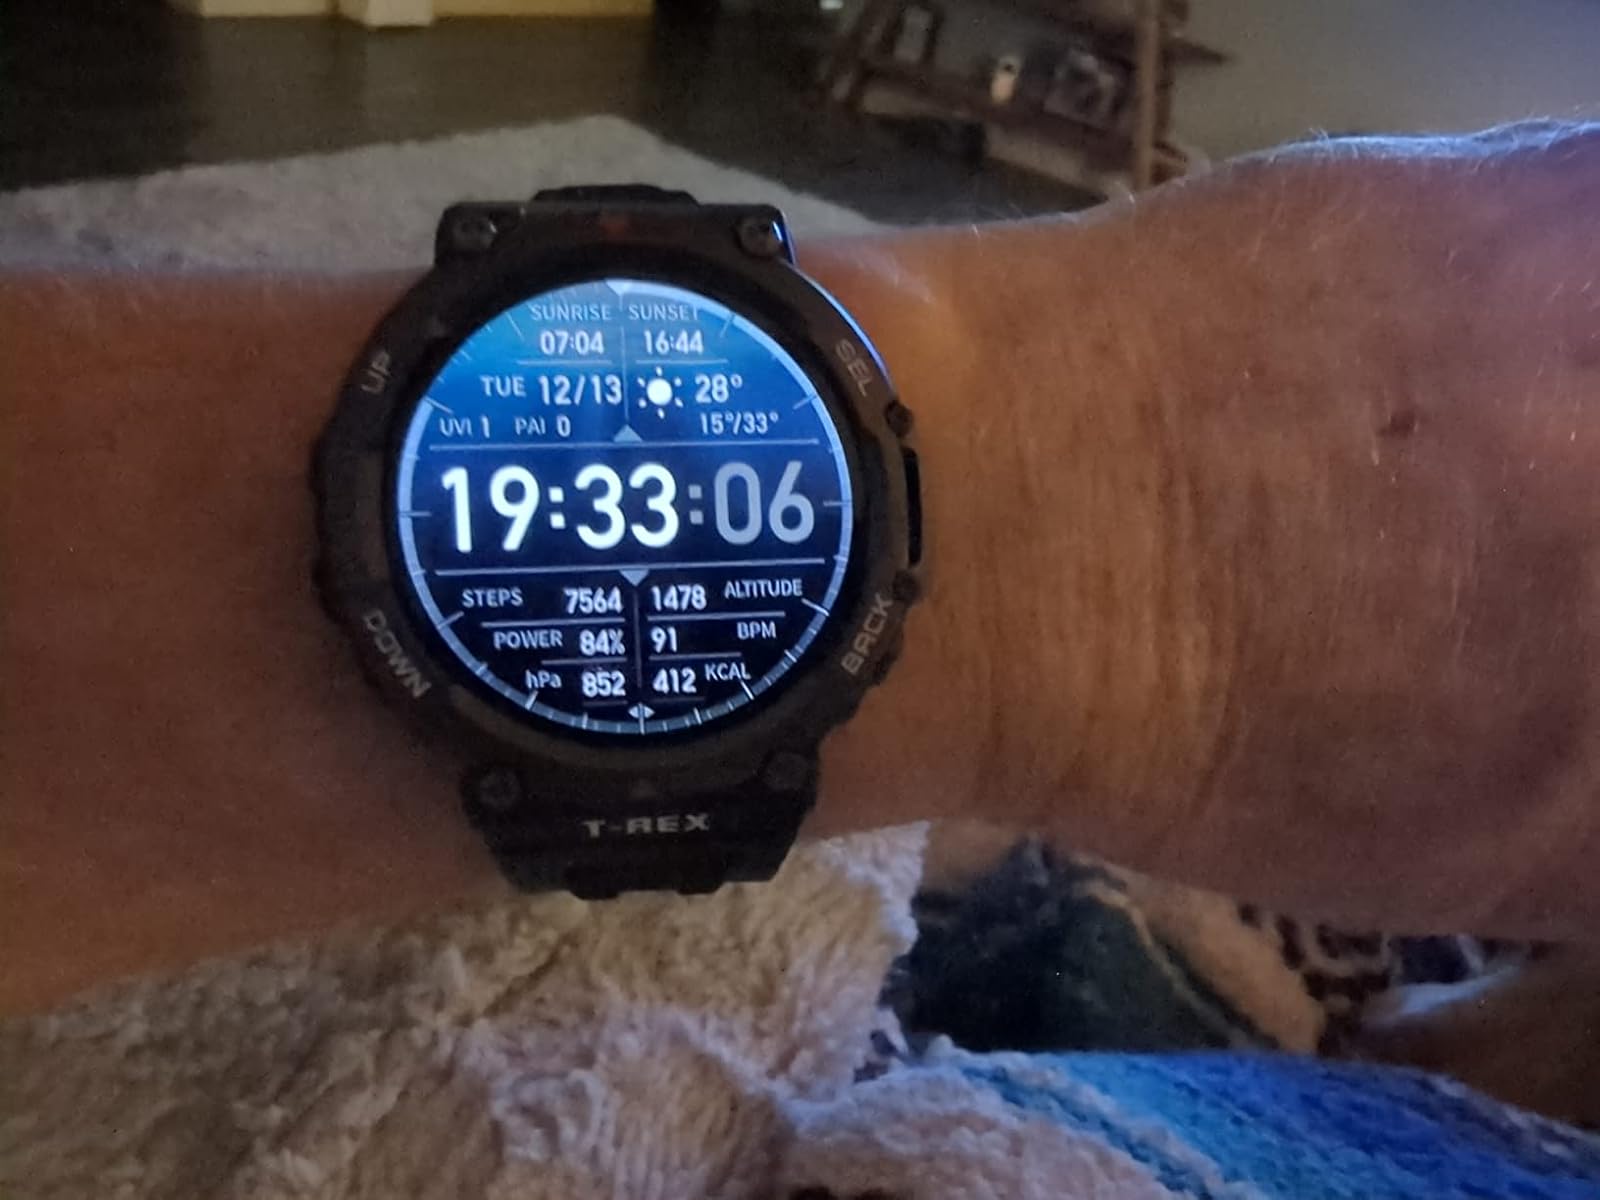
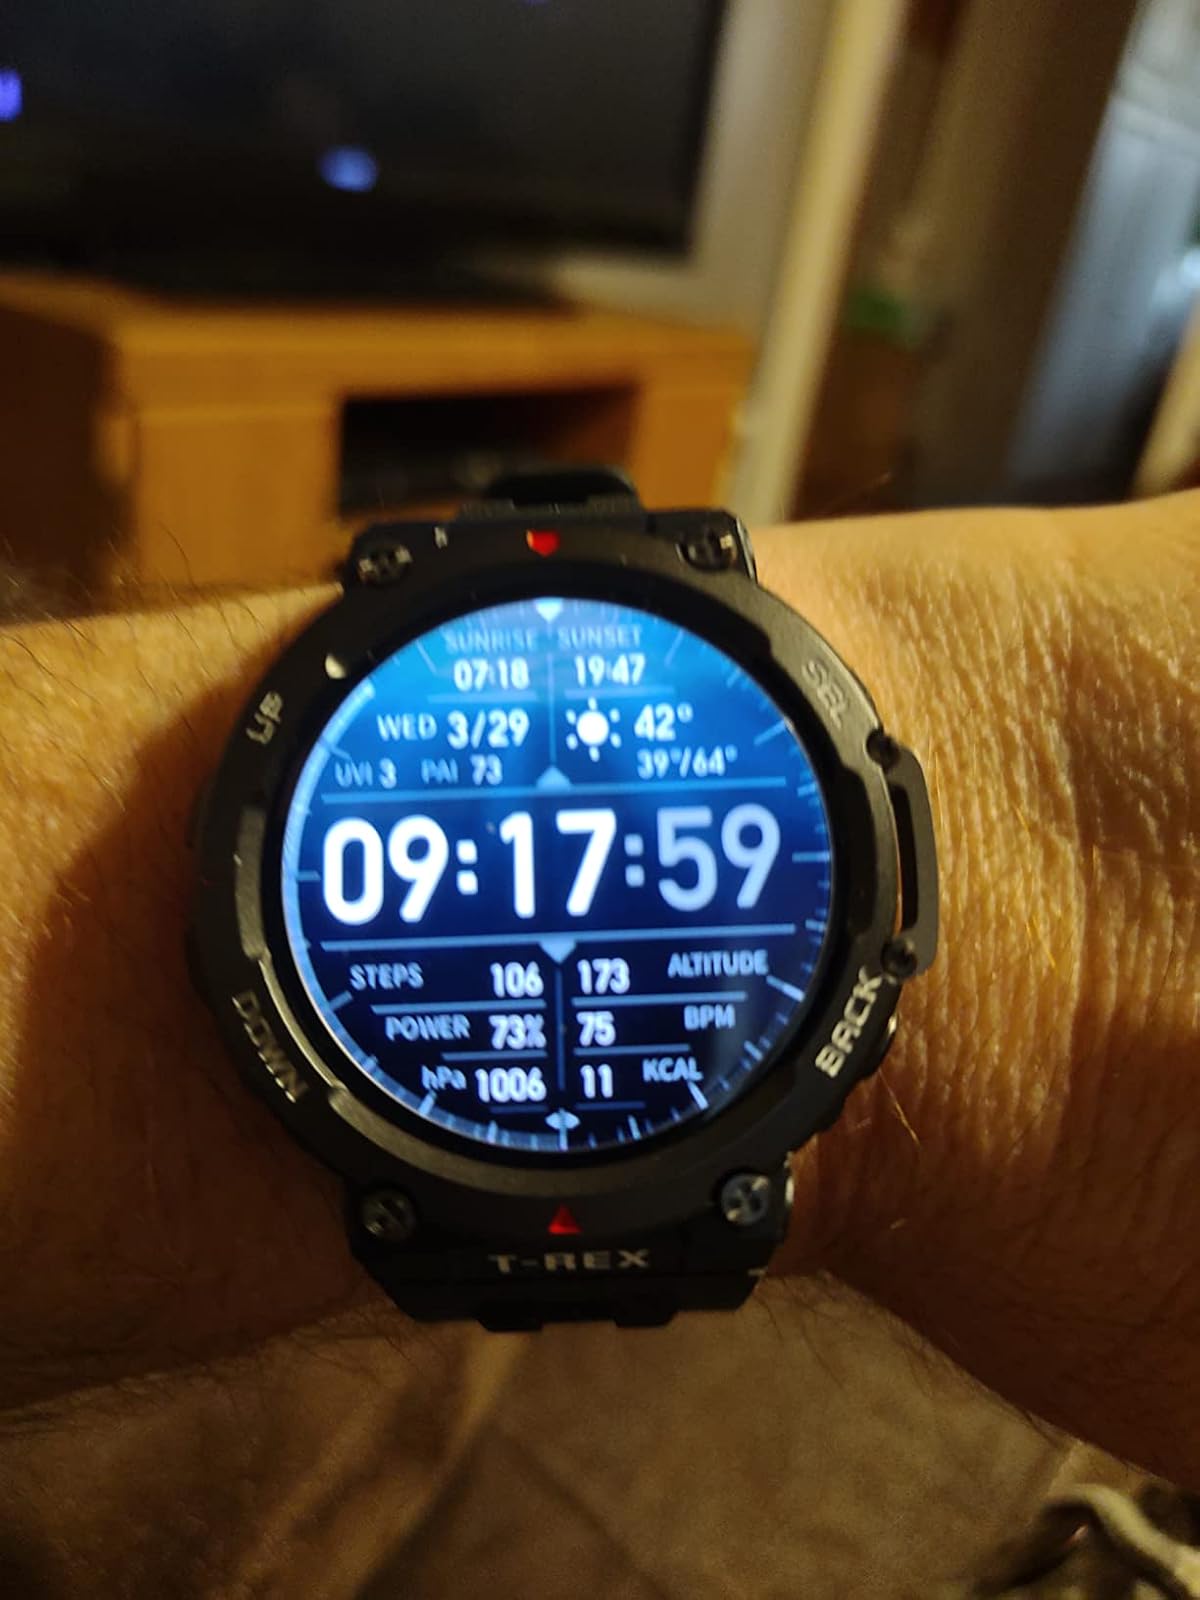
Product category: smartwatch
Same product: yes